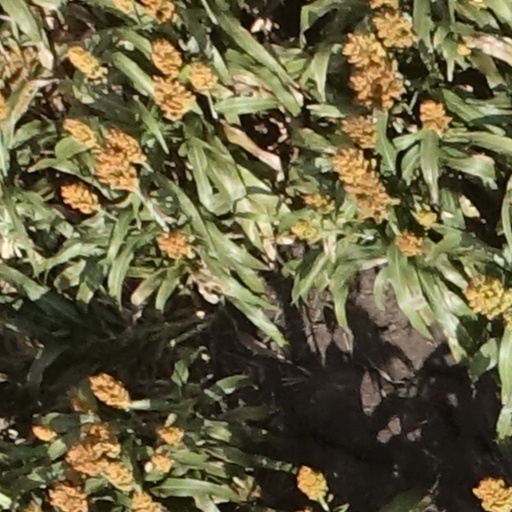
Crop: sorghum